Carlo-francoism

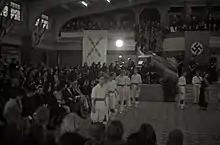
Carlist and Nazi emblems

The weight of Carlism within the Francoist regime has already been subject to numerous quantitative estimates. One study claims that individuals clearly identified with Traditionalism formed 2,5% of all government ministers, another author opts for 4,5%. The duration of particular tenures factored in, clear-cut Traditionalists occupied 4,2% of ministerial posts available during 36 years in question; with those vaguely associated the figure is 9,7%. According to one scholar the Carlists formed some 3,1% among members of the quasi-parliament, Cortes Españolas; the 4% threshold was exceeded during only 2 terms, in 1943-1949 and 1958–1961. One scholar claims that within the contingent of civil governors, during "primer franquismo" some 14,5% officials were related to Traditionalism; another scholar calculated that there has never been more than 3 Carlist governors during any specific period. Until the mid-1940s among vaguely specified "personal político" some 6,6% were Traditionalists; there is no similar statistics available for the remaining 30 years. In the very initial period Carlists made up some 22-24% of the party executive Consejo Nacional, but since the early 1940s their share of seats remained in the range of 5-10%; it climaxed to 13% in 1958. Initially they held 29% of provincial FET jefaturas and commanded 18% of specialized FET branches; later this share dropped dramatically. Locally the percentage of Carlists holding posts of power could have differed widely; studies for traditional Carlist strongholds like Navarre or Vascongadas indicate Traditionalist share of power in ranges between 30 and 50%, while in case of regions with noticeable though not dominant Carlist presence the figure drops to 2-3%. In the late 1940s the Carlists formed some 3,3% of all concejales in local ayuntamientos in Spain. Regardless of detailed figures, there seems to be a general agreement that the Carlists formed a minor fraction among holders of high jobs within the regime.